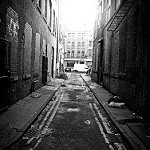
Label: street